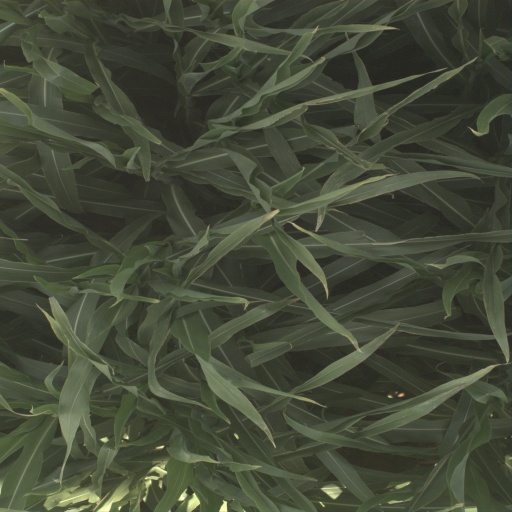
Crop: sorghum